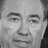
Emotion: neutral